Bangles (film)

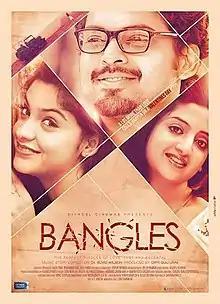
Theatrical release poster

Bangles is a 2013 Indian Malayalam-language thriller film written by Shyam Menon and directed by debutant Dr. Suvid Wilson who also composed the songs, starring Ajmal Ameer, Poonam Kaur and Archana Kavi.